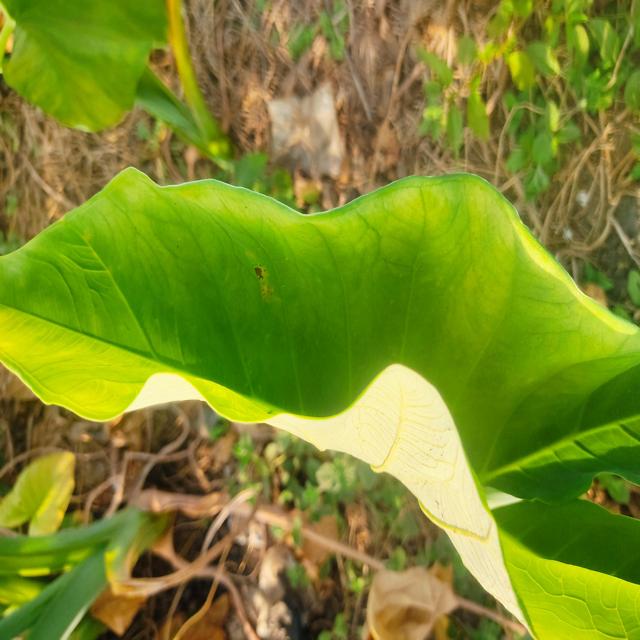
Label: Early_Blight